Reisiswil

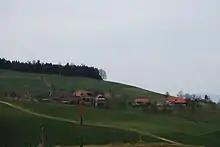
Countryside around Reisiswil

Reisiswil has an area of . Of this area, or 63.2% is used for agricultural purposes, while or 29.4% is forested. Of the rest of the land, or 5.0% is settled (buildings or roads), or 0.5% is either rivers or lakes.